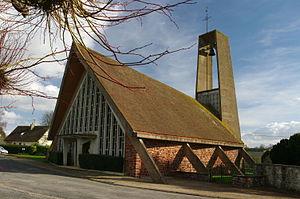
L'église Saint-Pierre à Fontaine-le-Pin, Calvados.
Cette liste regroupe une partie des monuments historiques du Calvados.
Fontaine-le-Pin est une commune française, située dans le département du Calvados en région Normandie, peuplée de 357 habitants.
Cette liste regroupe une partie des monuments historiques du Calvados.